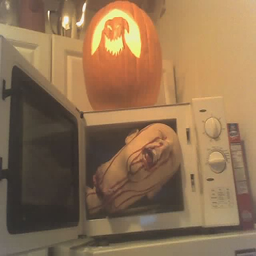
A human head sitting in side of a microwave under a boogie man pumpkin.
A microwave with a head stuffed in it
A fake severed head is inside of a microwave with a carved pumpkin nearby.
A microwave with a fake severed head sitting inside.
a fake head inside of a microwave